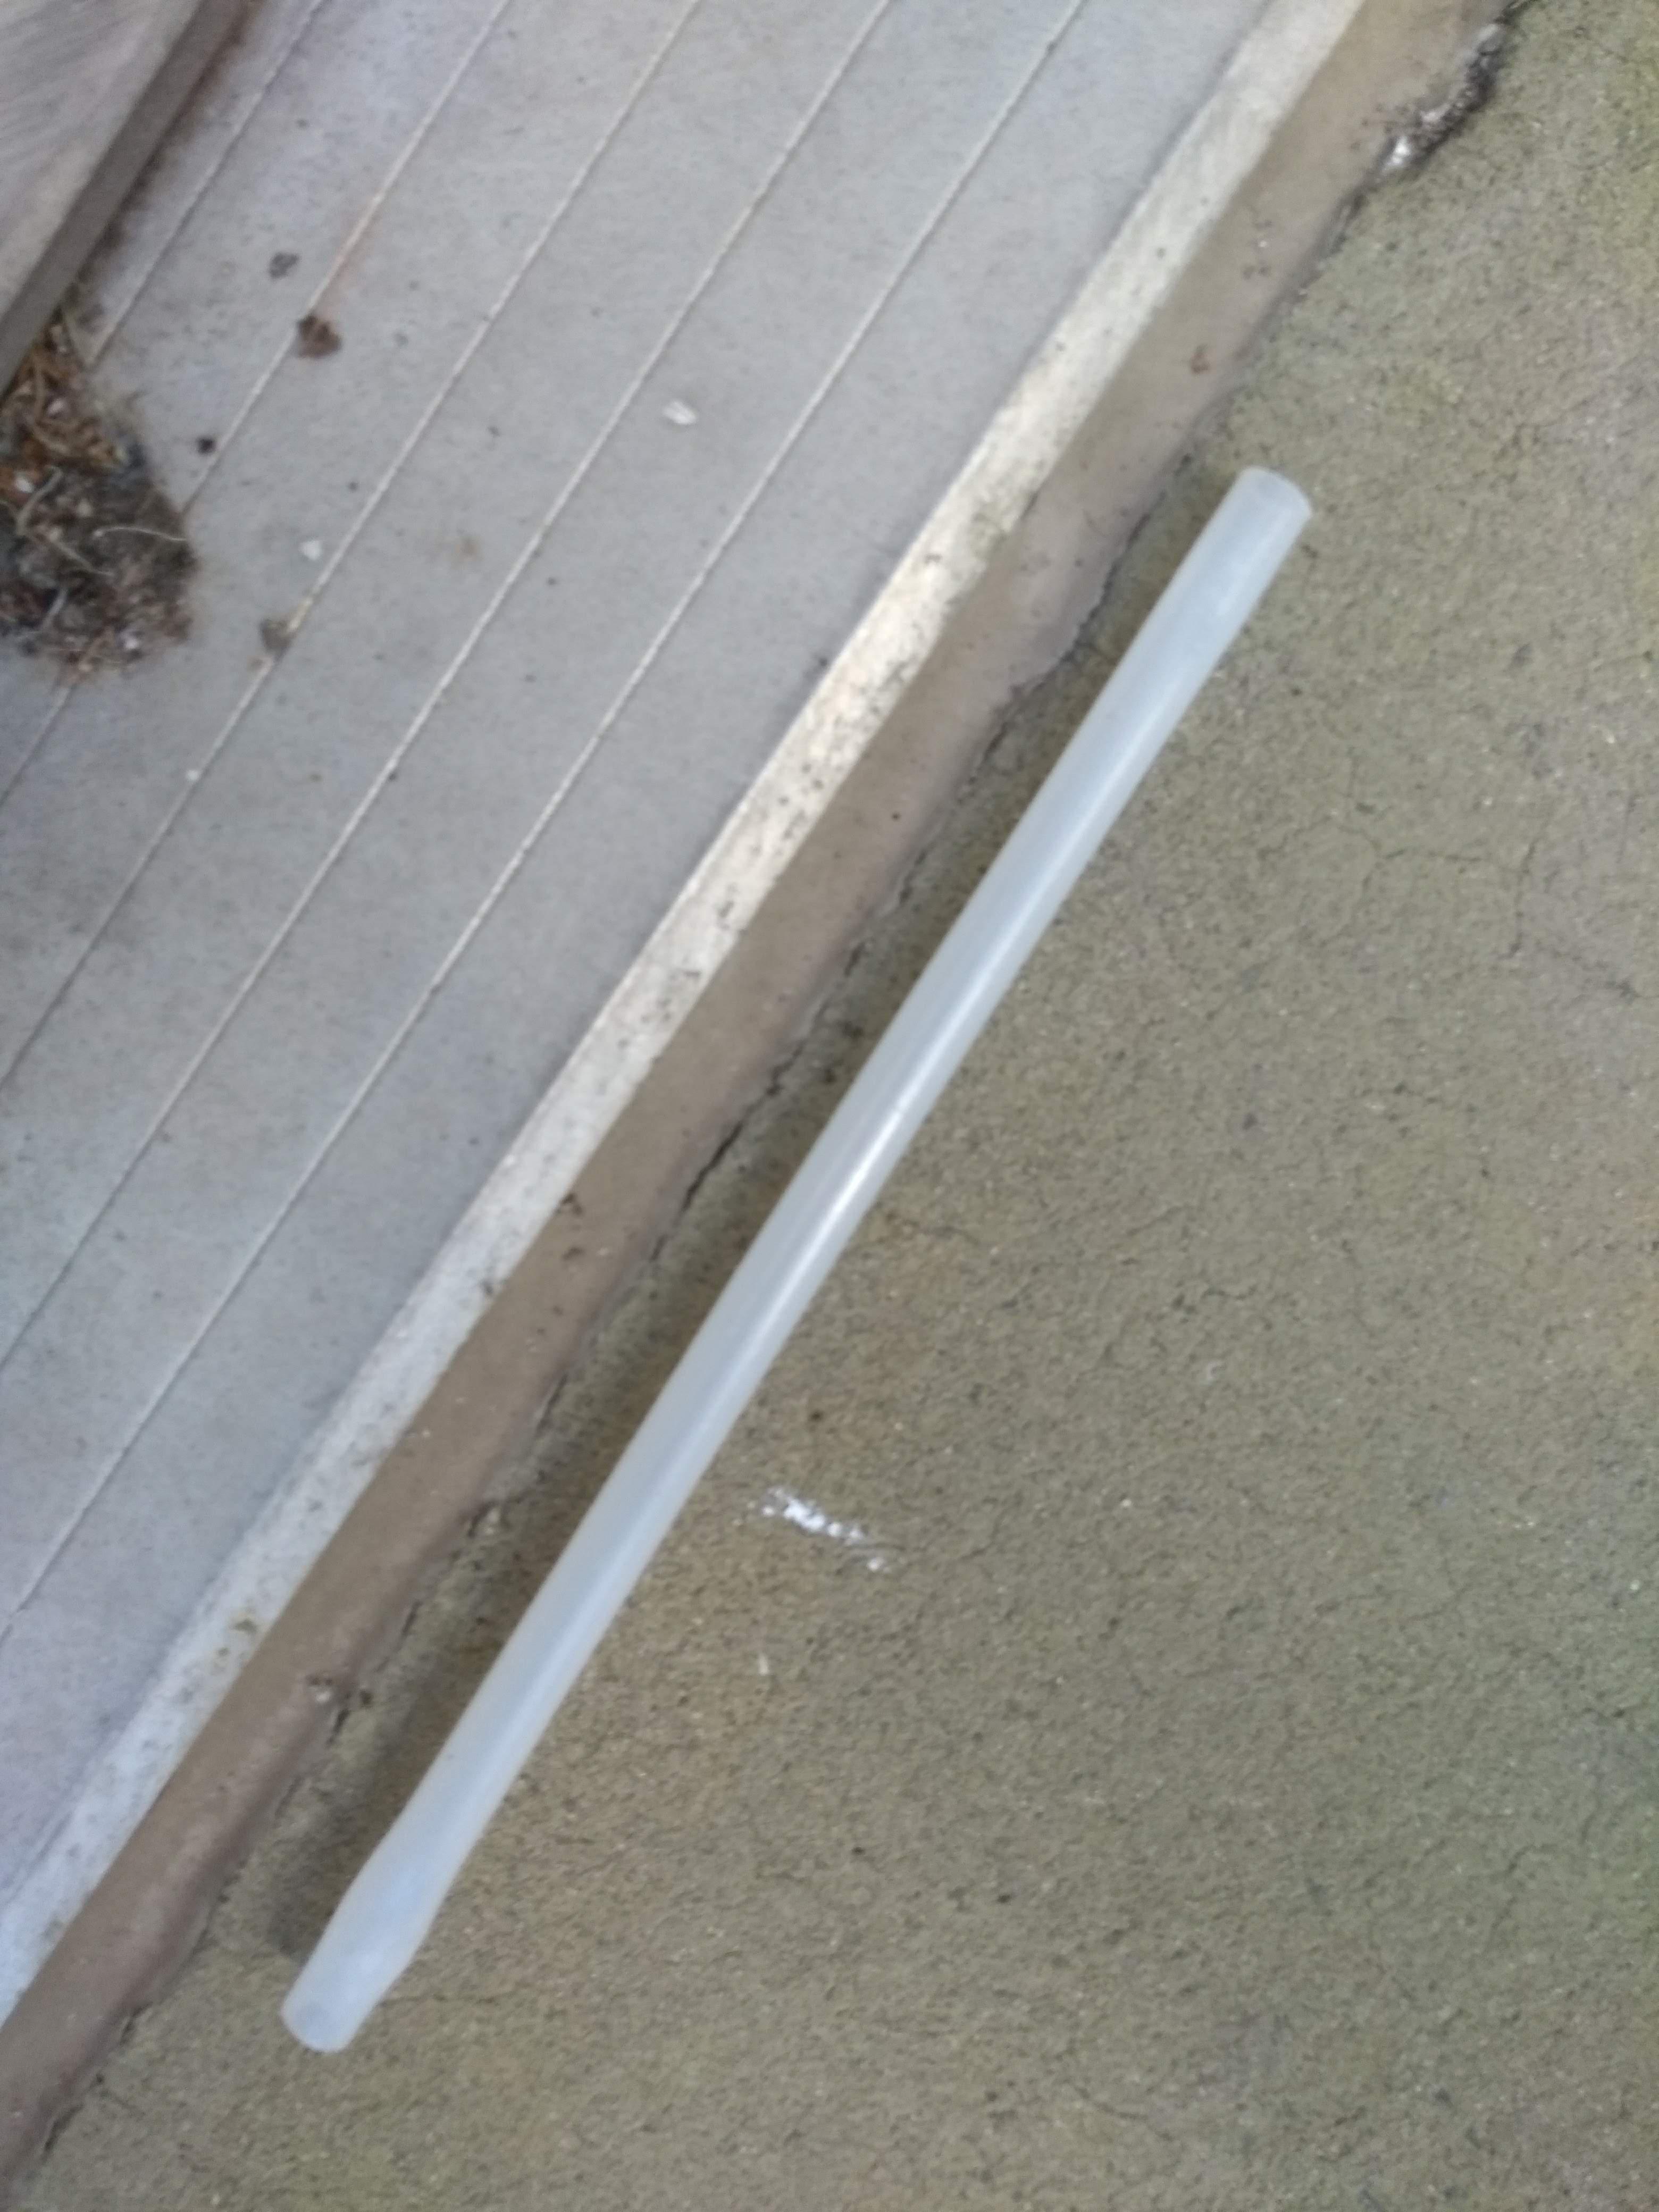
Object: Plastic straw (Straw)